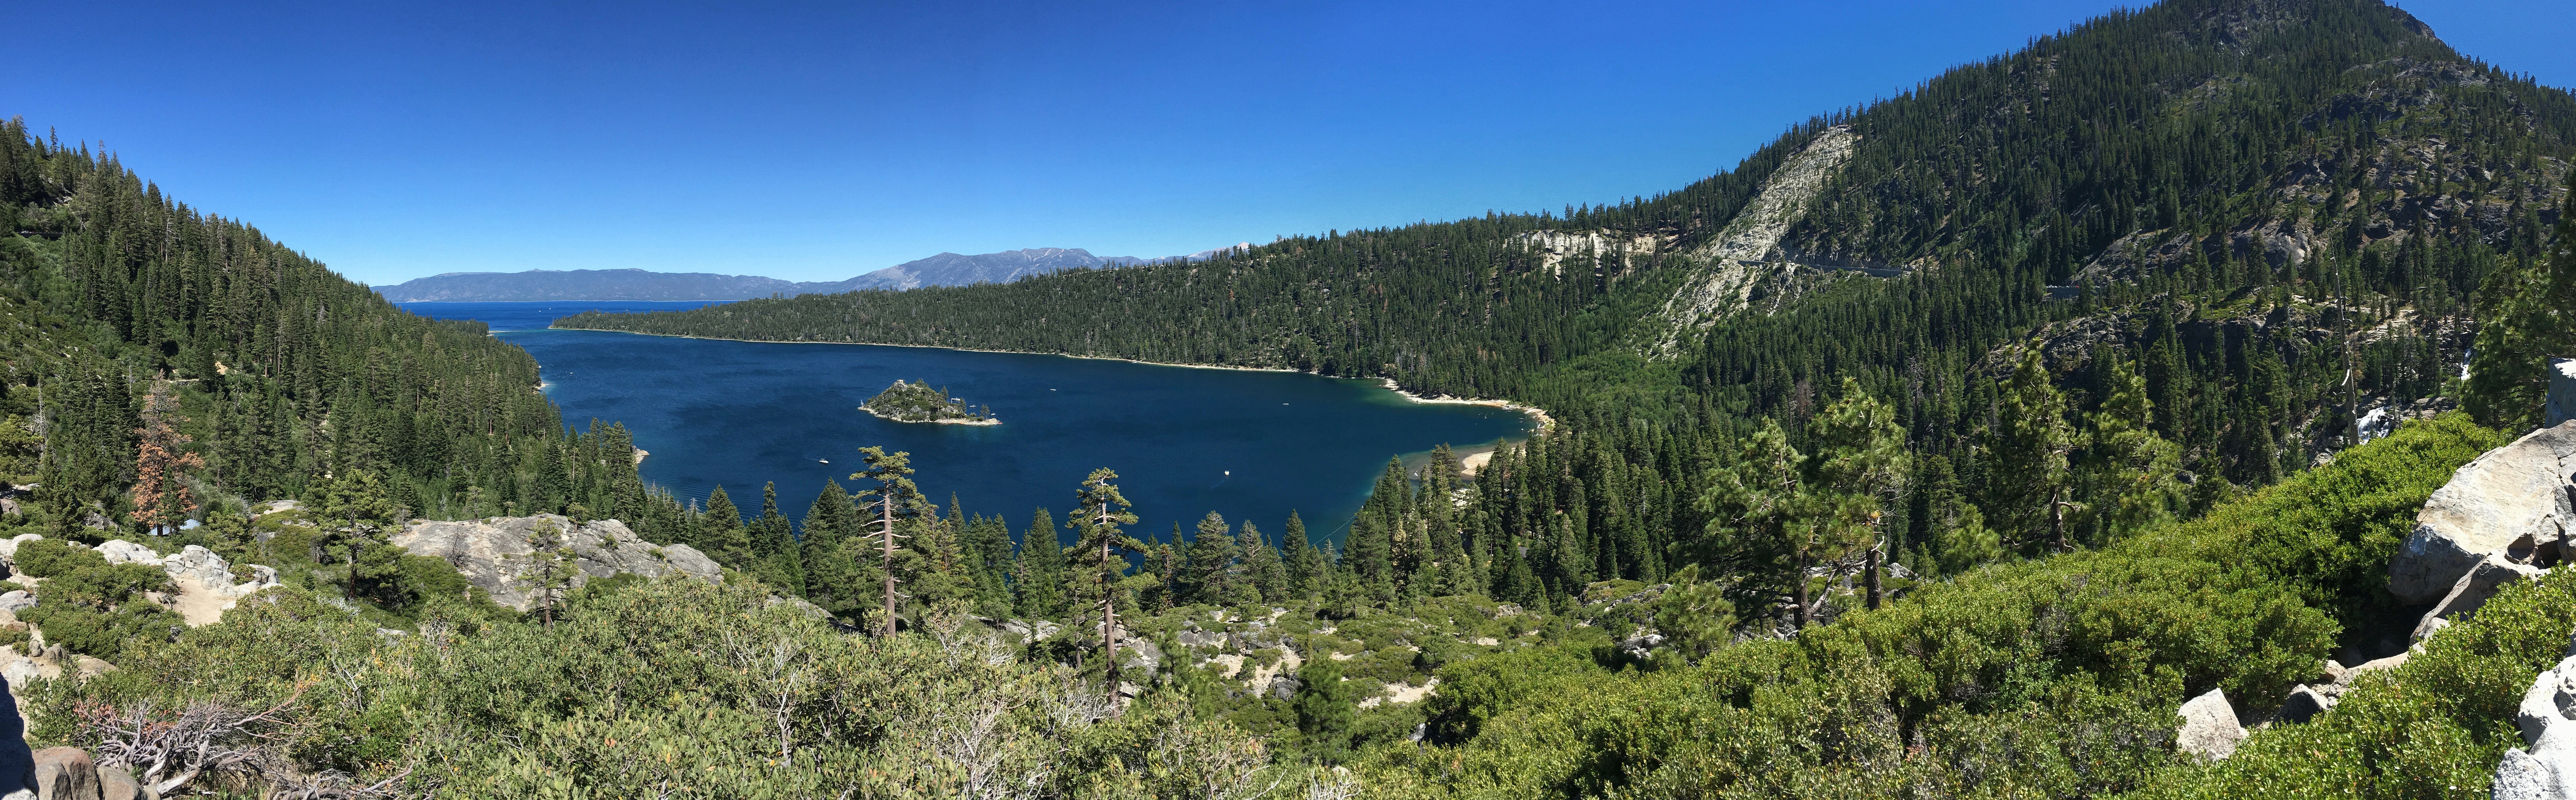
walking, mountain, lake, adventure, valley, mountain range, fjord, national park, ridge, massif, alps, plateau, fell, ecosystem, landform, tarn, mountain pass, geographical feature, mountainous landforms, glacial landform